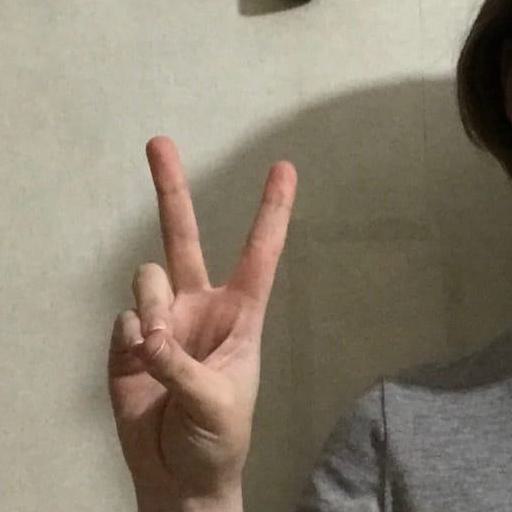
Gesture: peace